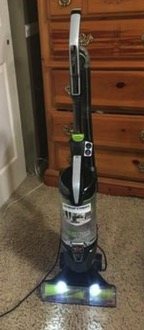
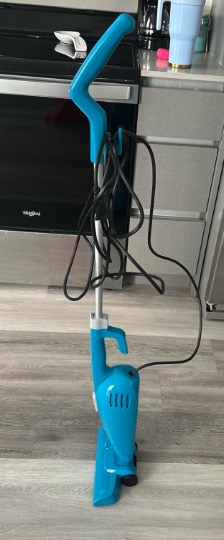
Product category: items_vacuum
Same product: no